Butter tea

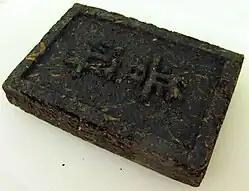
Brick of pu-erh tea with Chinese characters pressed into the top

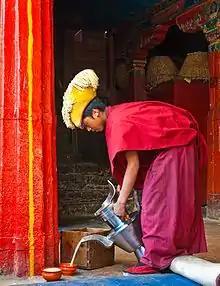
Monk in red robes pouring butter tea into a bowl in the ground from a large silver-colored tea pot

The highest quality of butter tea is made by boiling pu-erh tea leaves in water for half a day, achieving a dark brown color. It is then skimmed, and poured into a cylinder with fresh yak butter and salt which is then shaken. The result is a liquid that is about the thickness of a stew or thick oil. It is then poured into teapots or jars.